Anamorphic format

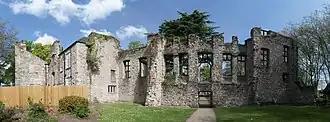
Many wide-angle anamorphic lenses render a cylindrical perspective, as simulated by this stitched panorama of Cavendish House, Leicester. Contrast the straight vertical plane with the curved horizontal plane.

Another characteristic of anamorphic lenses is that the cylindrical glass effectively creates two focal lengths within the lens. This results in out-of-focus points of light (called bokeh) appearing as vertical ovals rather than circles, as well as an increase in horizontal angle of view, both in proportion to the squeeze factor. A 50mm anamorphic lens with a 2x squeeze will have the horizontal view of a 25mm spherical lens, while maintaining the vertical view and depth of field of a 50mm. This has led to the common claim that anamorphic lenses have shallower focus, as the cinematographer must use a longer lens to obtain the same horizontal coverage.